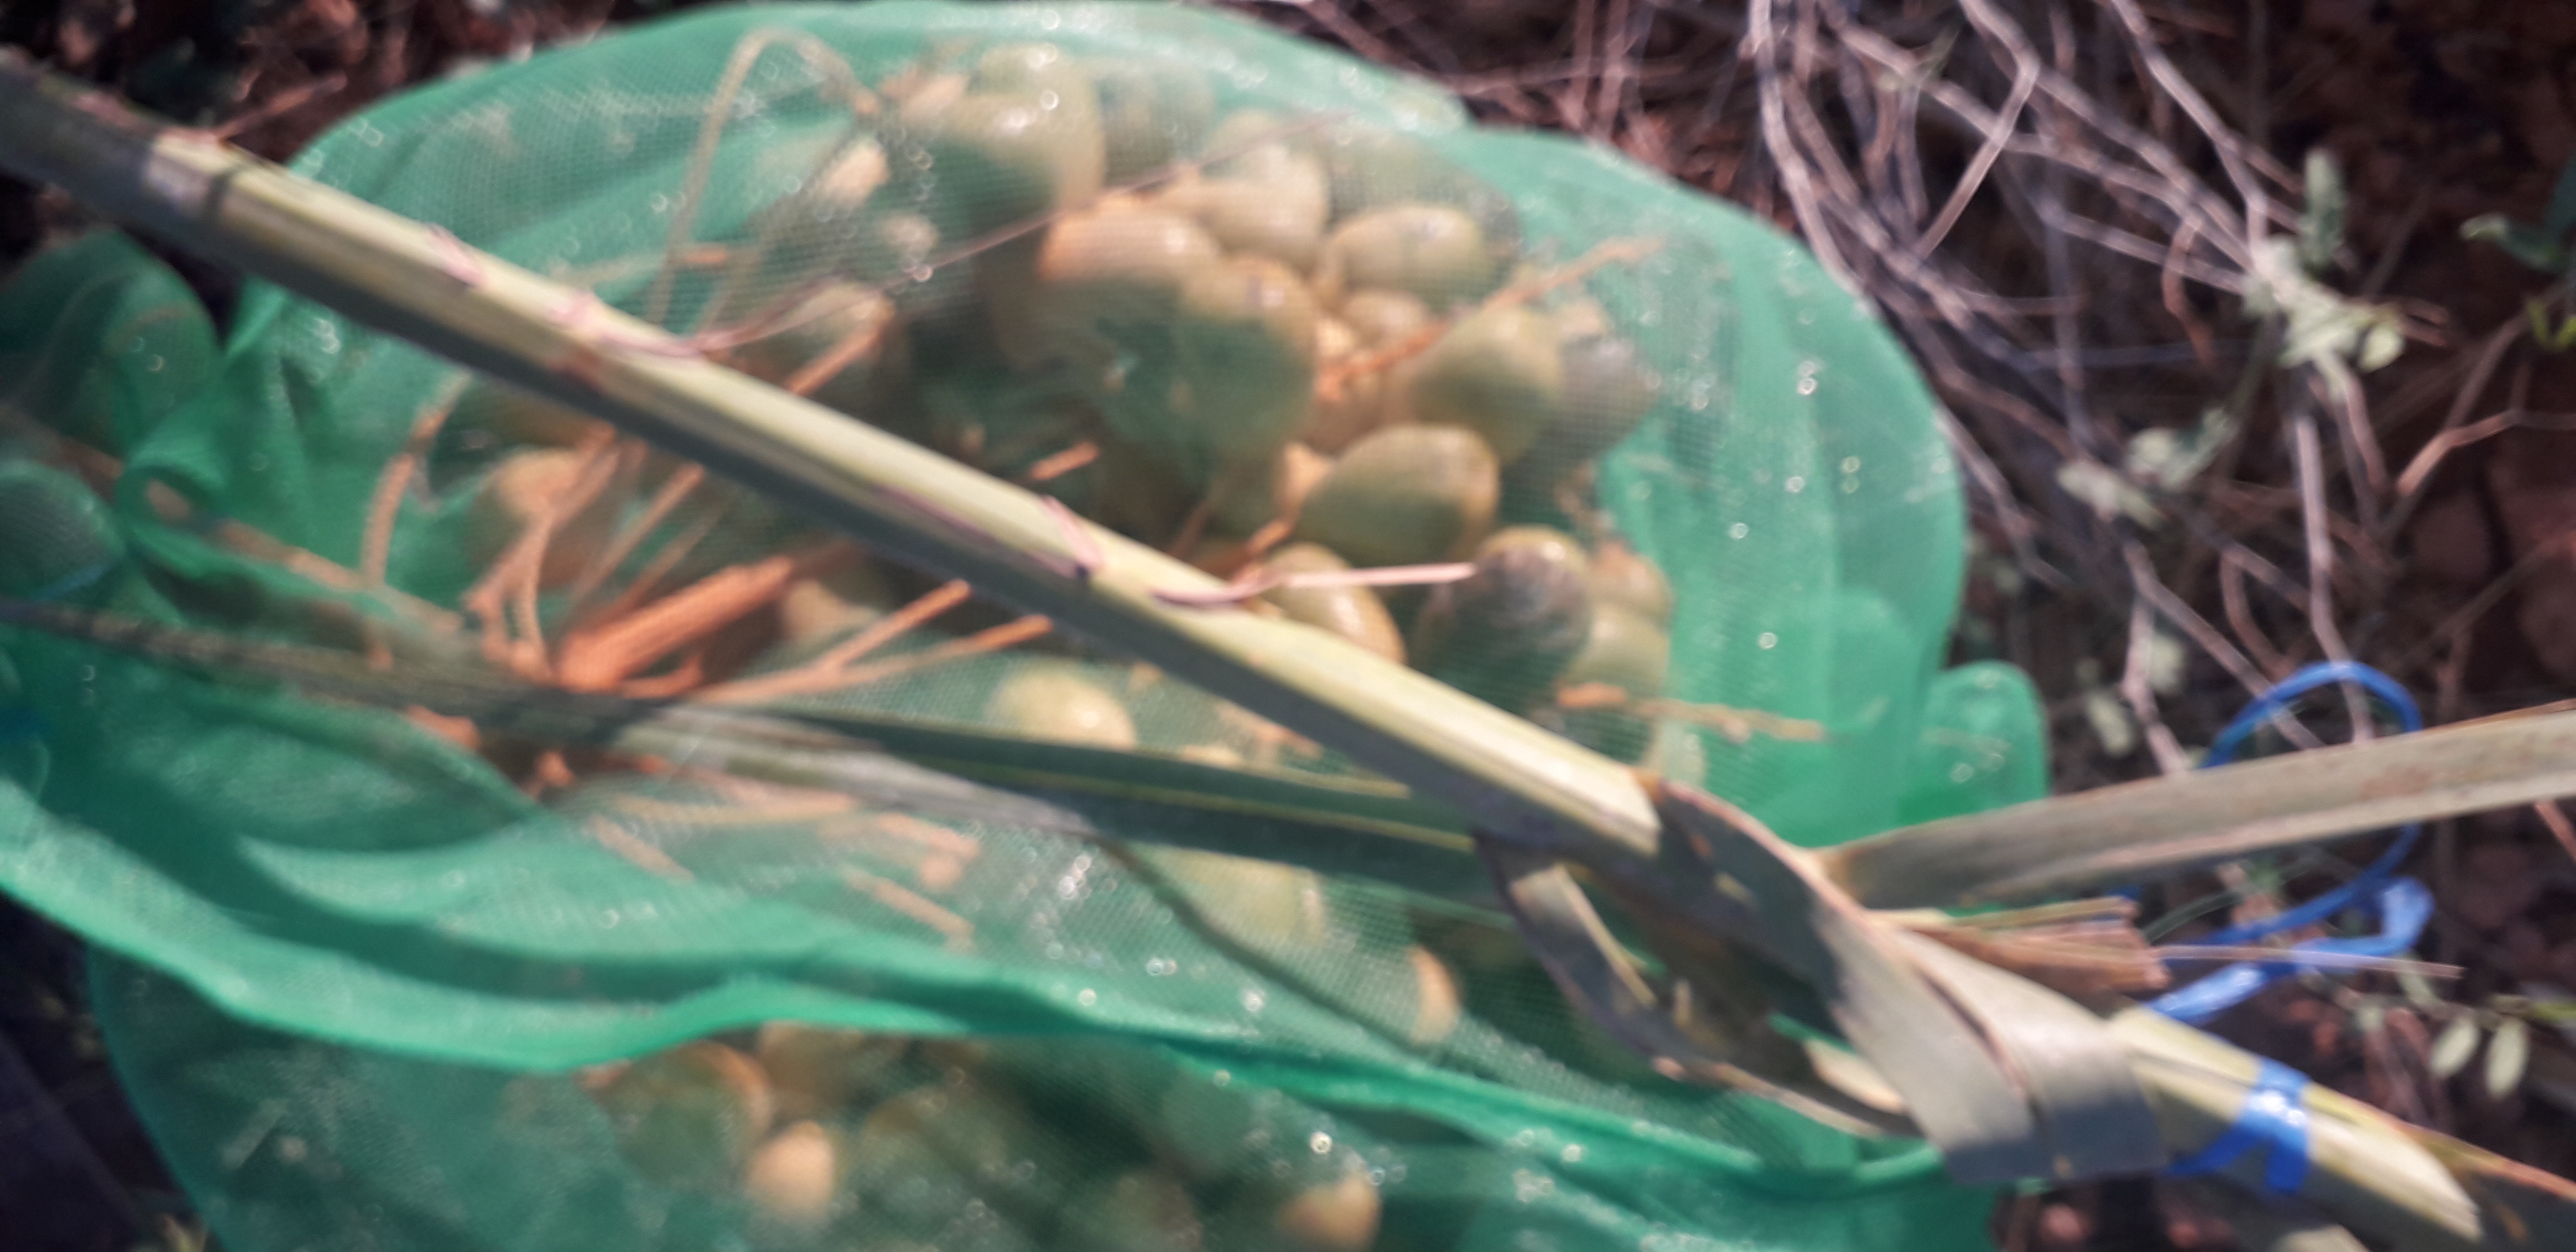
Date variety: Boufagous